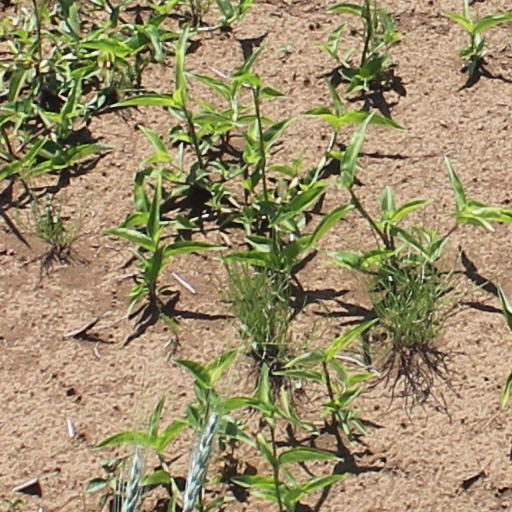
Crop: wheat